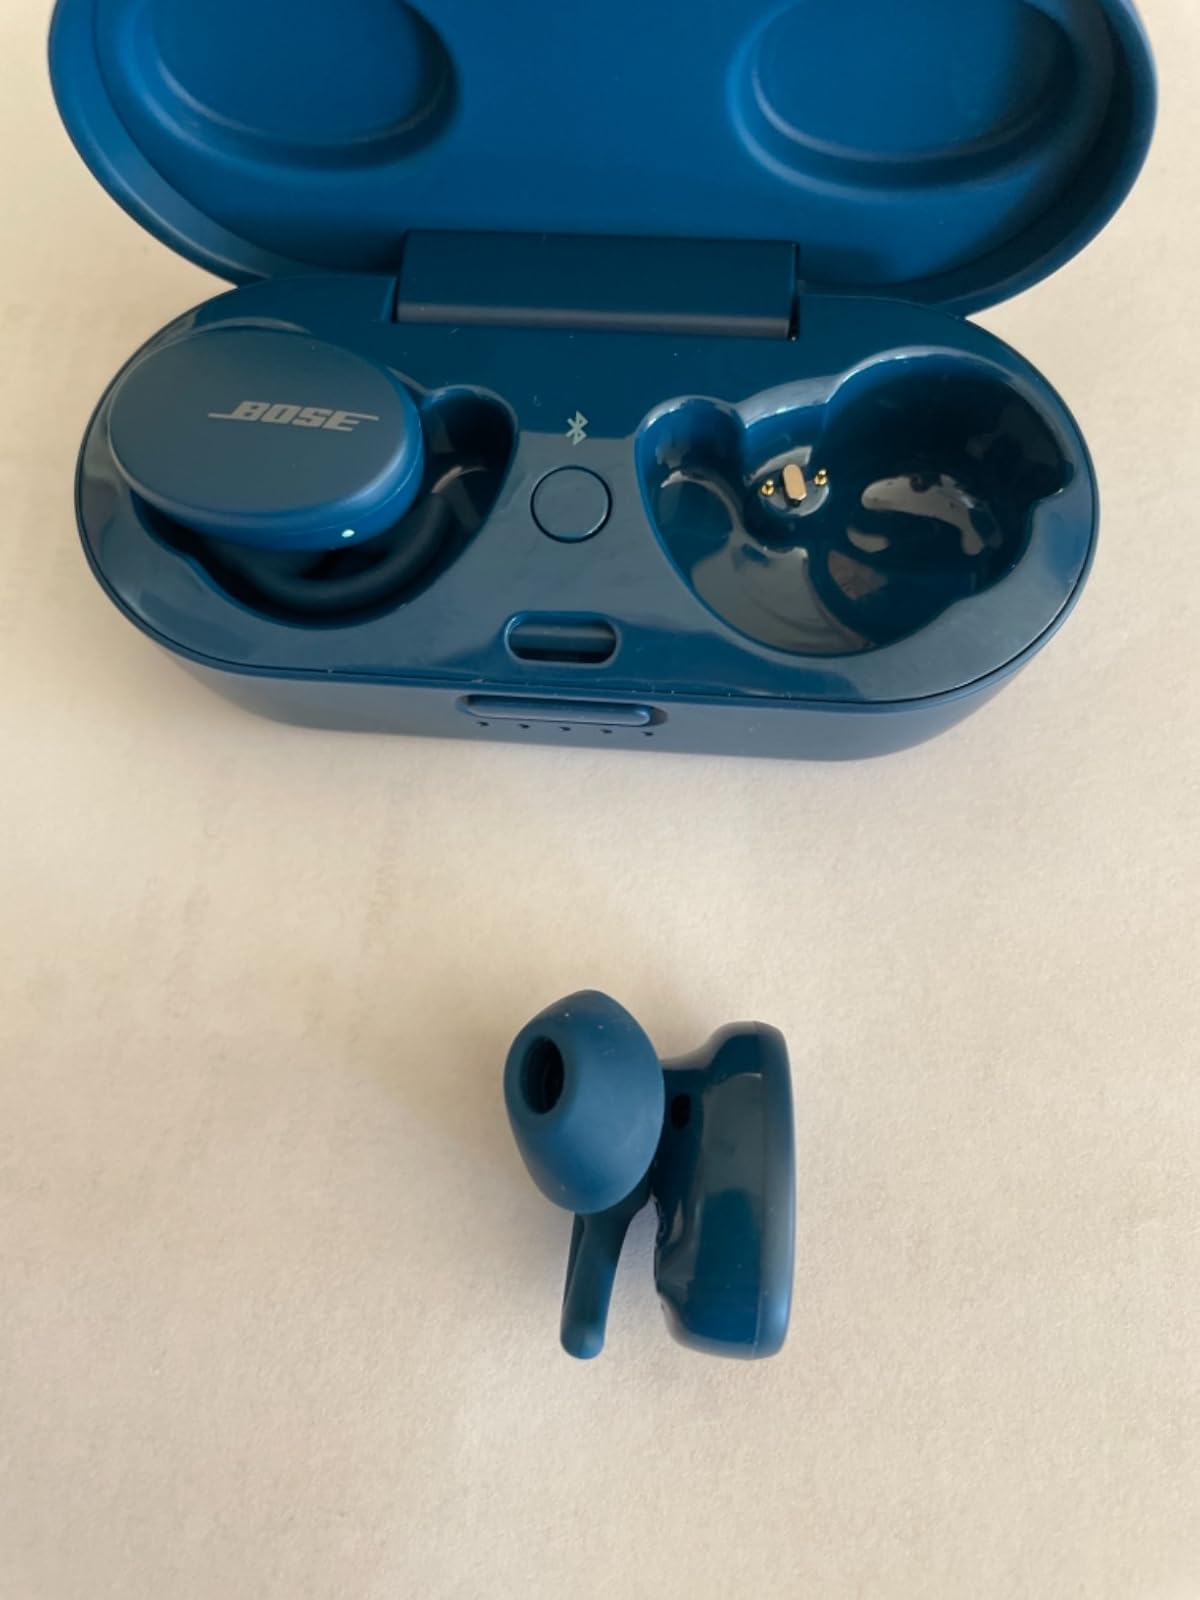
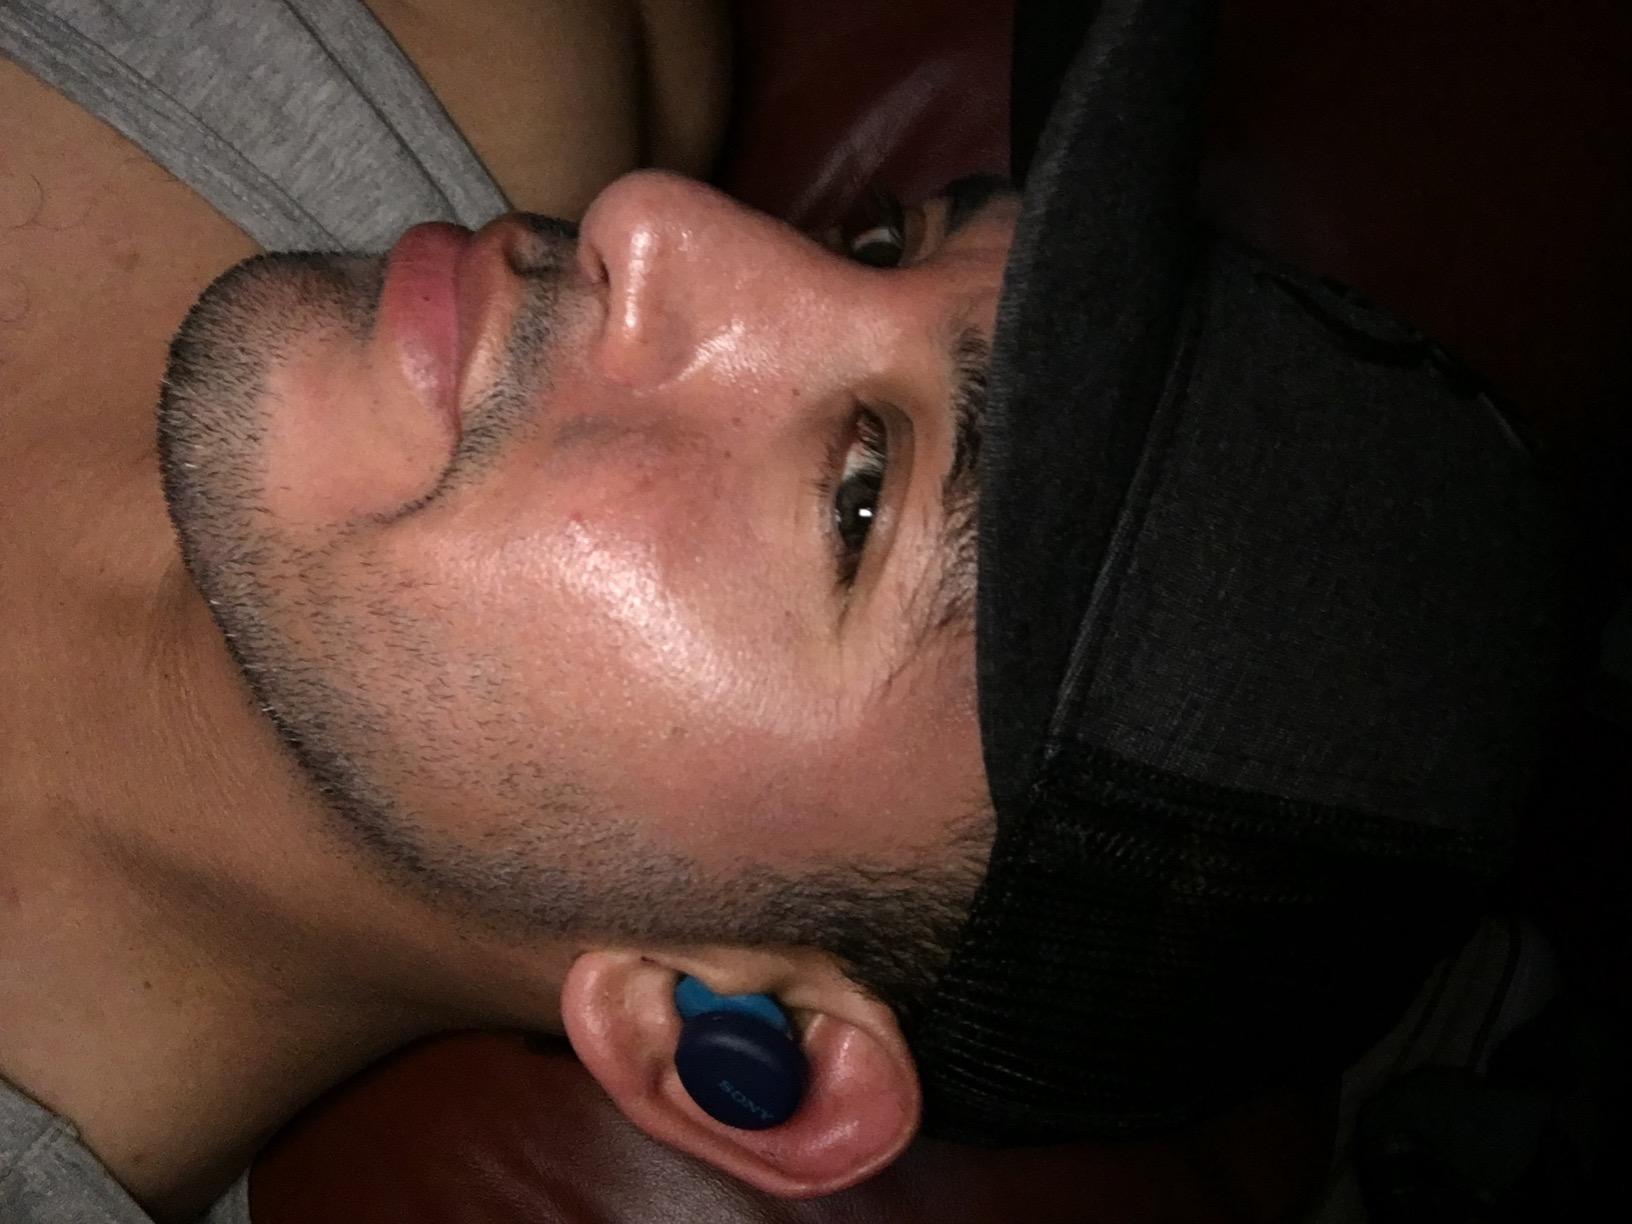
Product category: earbuds
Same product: no